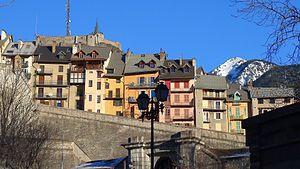
Briançon, en occitan Briançon, est une commune française située dans le département des Hautes-Alpes en région Provence-Alpes-Côte d'Azur, et historiquement rattachée au Dauphiné. C'est la ville-centre d'une petite agglomération de six communes, l'unité urbaine de Briançon. Le territoire dont Briançon est la ville principale est appelé Briançonnais ; il couvre le nord du département des Hautes-Alpes.